Christopher Harris (died 1623)

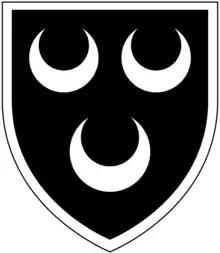
Arms of Harris of Lanrest: "Sable, three crescents argent a bordure of the last". These are the arms of Harris of Radford differenced by a "bordure argent"

Christopher Harris (1590–November 1623) of Lanrest in the parish of Liskeard in Cornwall, was a Member of Parliament for West Looe in Cornwall (1621). He should not be confused with his great-uncle Christopher Harris (c.1553-1625) of Radford in the parish of Plymstock in Devon, MP for Plymouth in 1584, whose heir apparent he was.